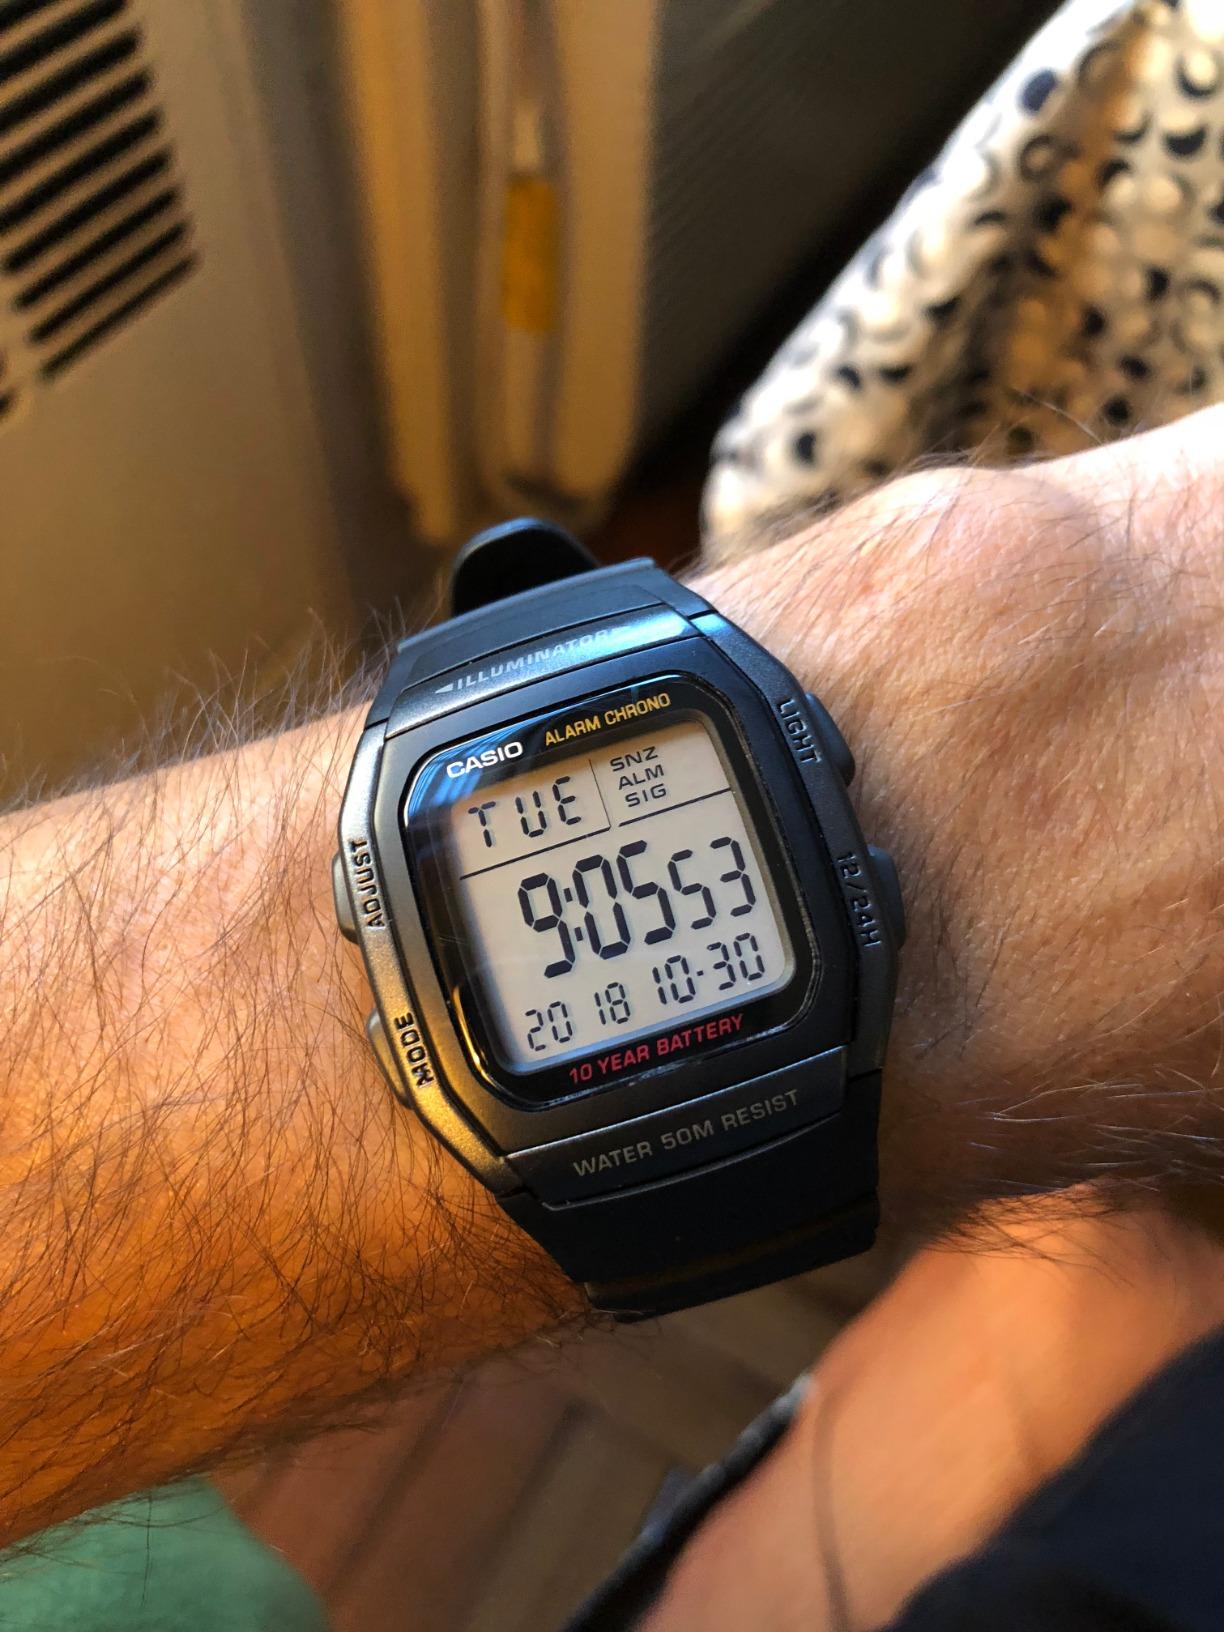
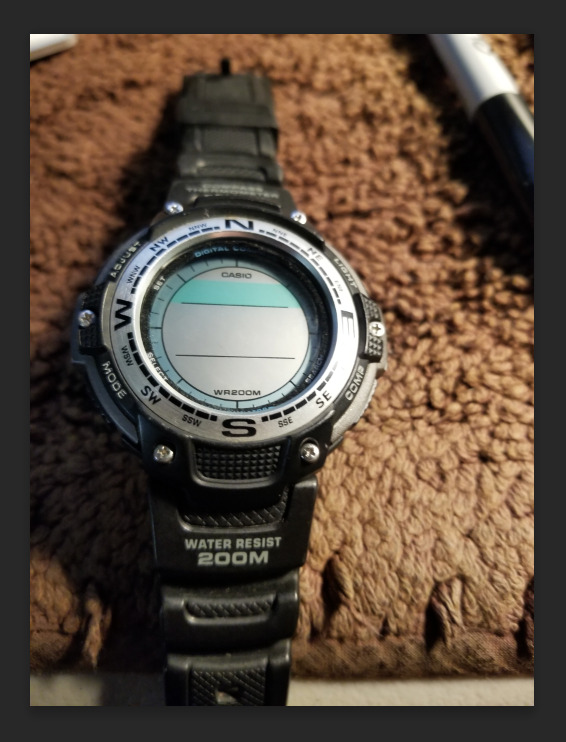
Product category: accessories_watch
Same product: no